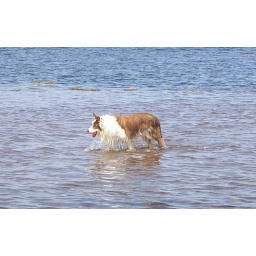
36 Aug 28 Solo with ball in water